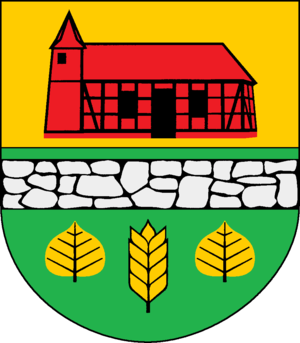
Worth est une commune allemande du Schleswig-Holstein, située dans l'arrondissement du duché de Lauenbourg, à cinq kilomètres au nord de la ville de Geesthacht. Worth est la commune la moins peuplée des dix communes de l'Amt Hohe Elbgeest dont le siège est à Dassendorf.